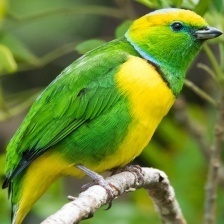
Species: GOLDEN CHLOROPHONIA
Scientific name: CHLOROPHONIA CALLOPHRYS